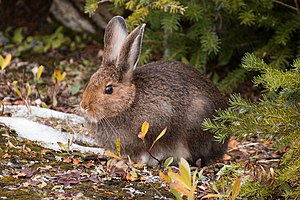
Sneskohare
Sneskohare (Lepus americanus)
Sneskohare (Lepus americanus)
Amerikansk sneskohare eller sneskohare er en hare, der lever i Nordamerika. Dens navn kommer af de store fødder, som gør at den kan gå på sneen uden at synke ned. Den kan have hvid eller brun pels.